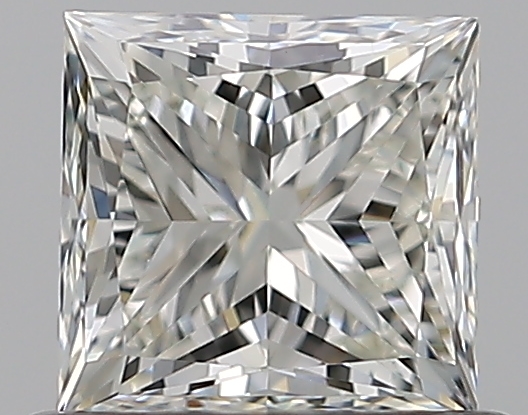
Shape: princess
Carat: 0.7
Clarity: VVS1
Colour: J
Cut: EX
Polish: EX
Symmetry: VG
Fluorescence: F
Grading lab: GIA
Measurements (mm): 4.81 x 4.7 x 3.46